110th Infantry Regiment (United States)

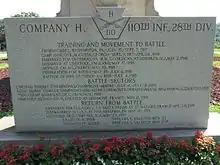
110th Infantry memorial at Washington (PA) cemetery

The 110th Infantry Regiment is a regiment of the United States Army. Its legacy unit, 1st Battalion, 110th Infantry, is a subordinate command of 2nd Brigade, 28th Infantry Division.